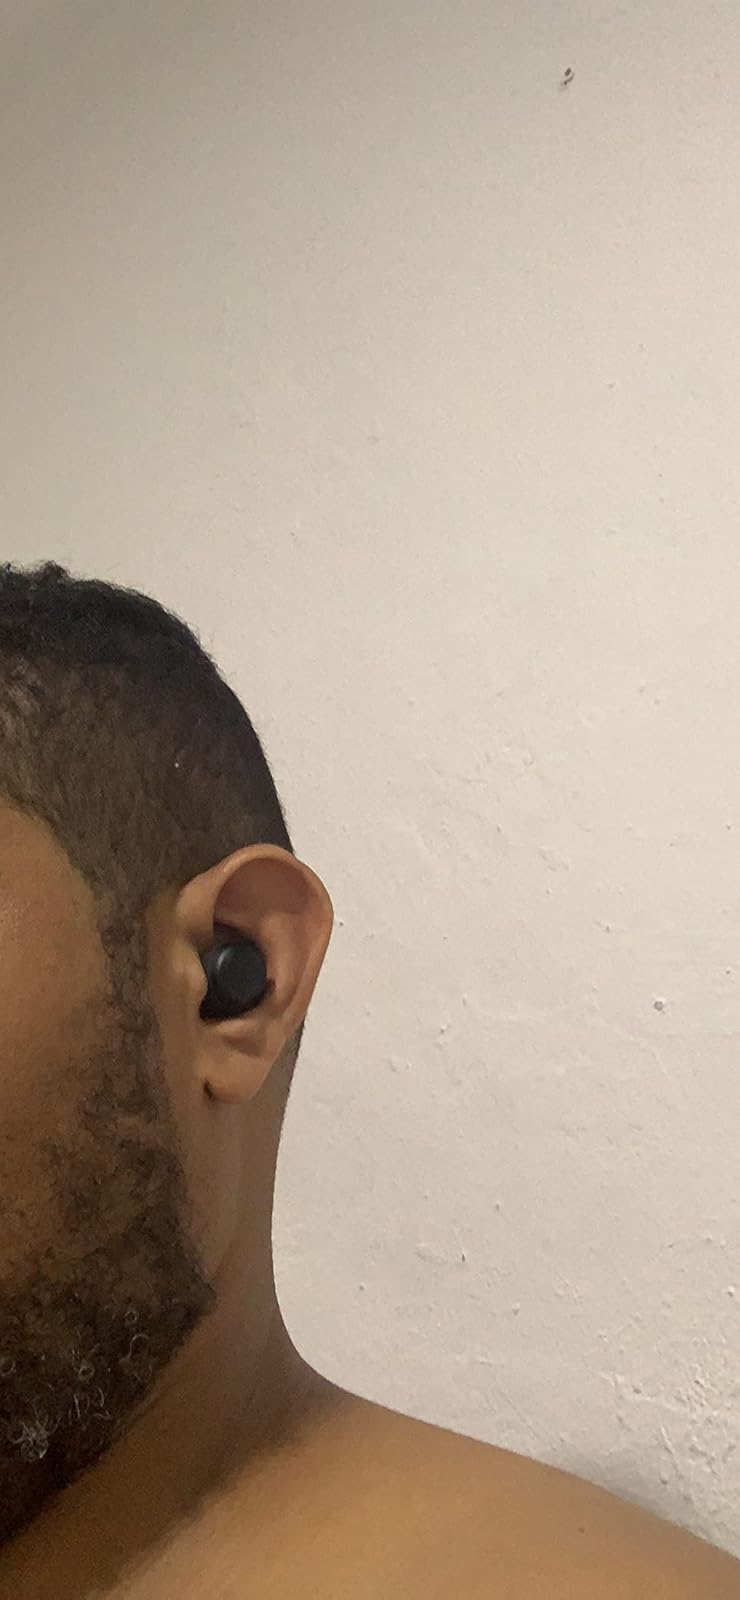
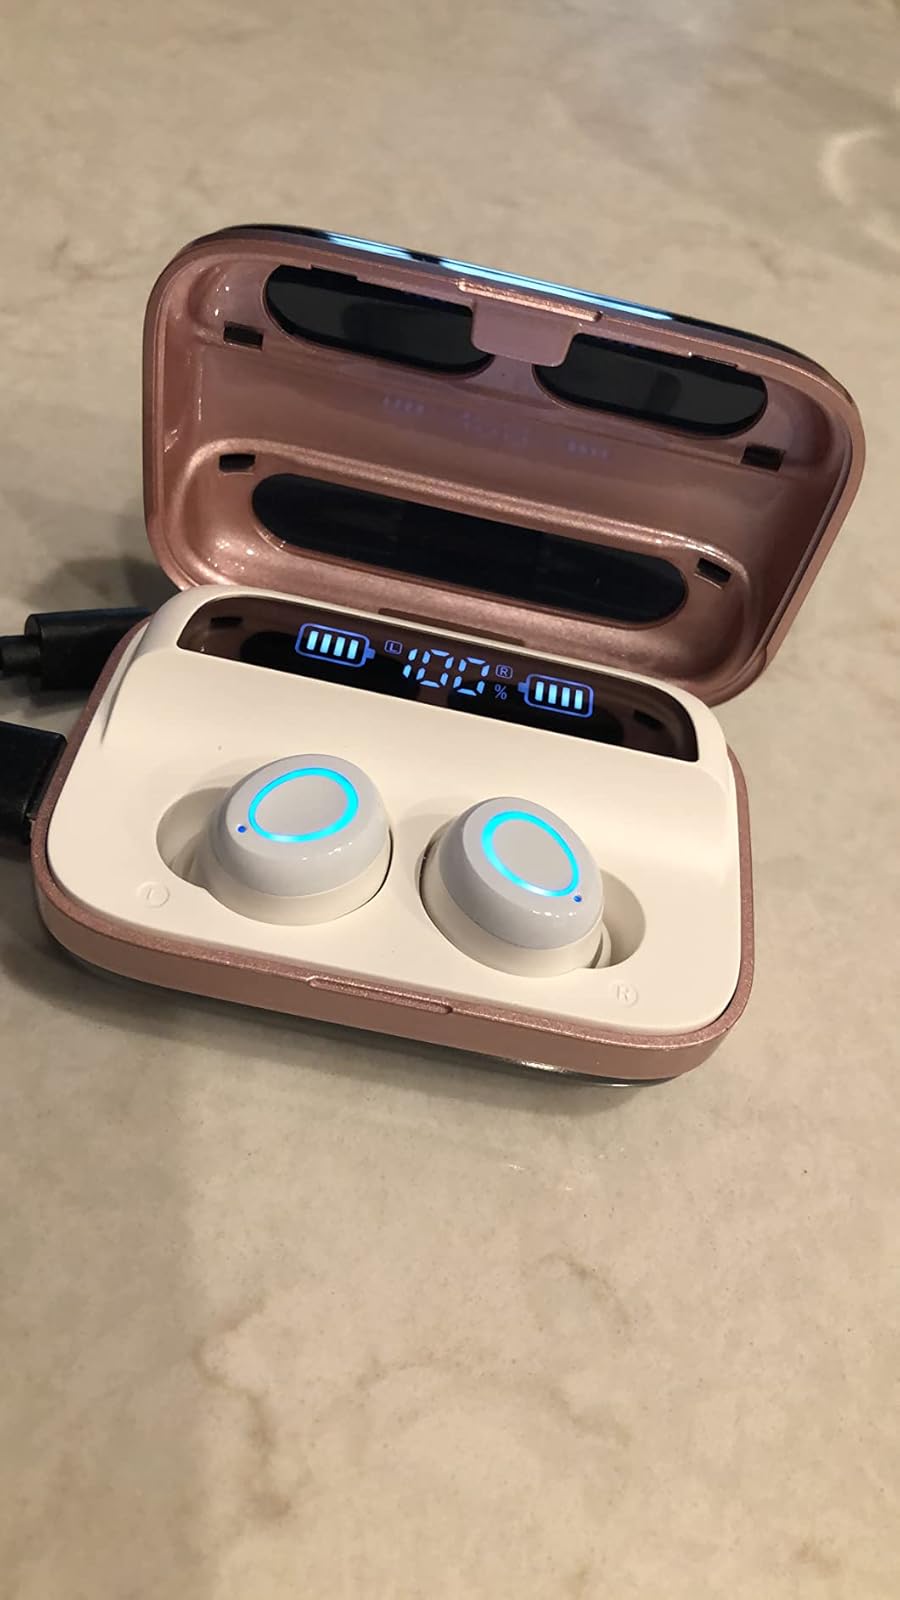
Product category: earbuds
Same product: no